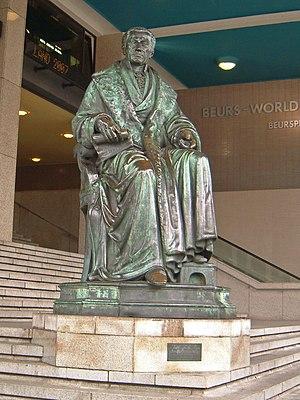
La Churchillplein est une place de Rotterdam aux Pays-Bas.